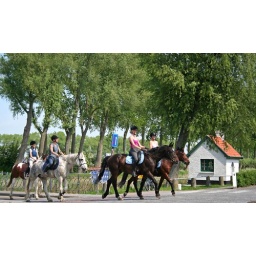
These girls passed by while we were eating lunch.